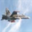
Label: airplane